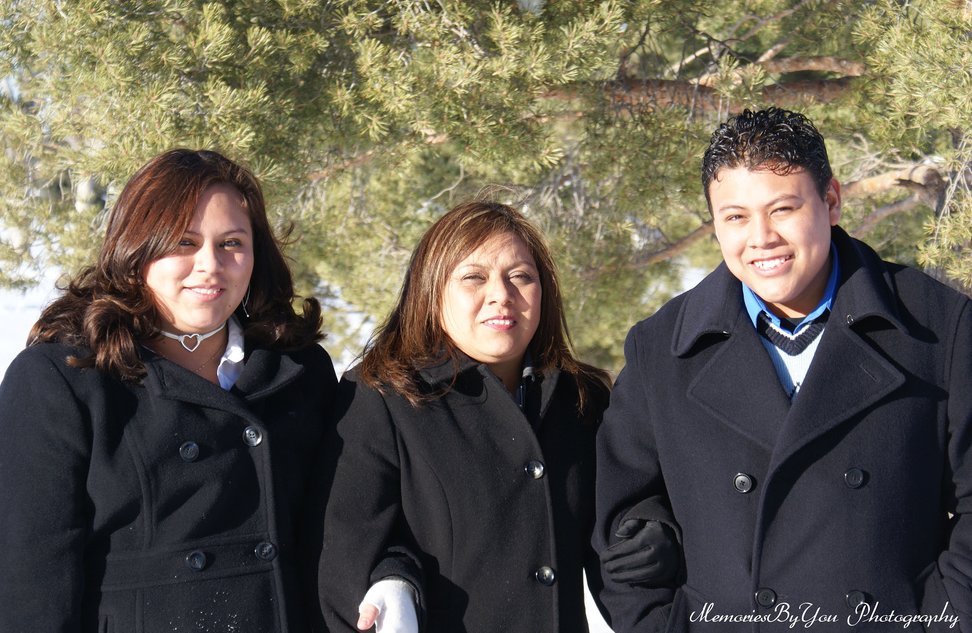
Label: not_food